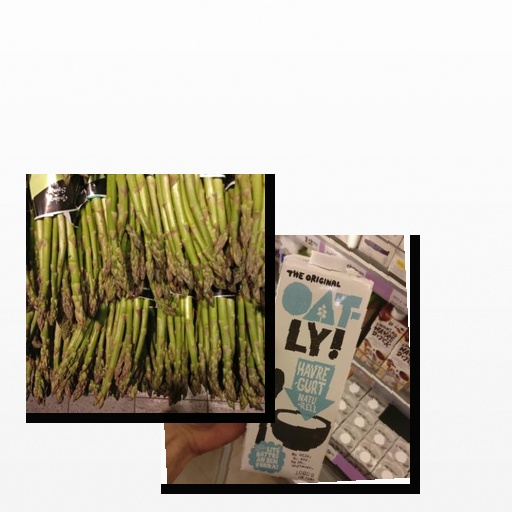
Food items: asparagus, oat_yogurt